Bogle (manga)

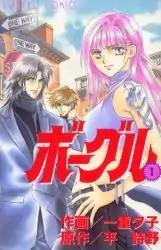
Cover of the first volume of "Bogle" as published by Akita Shoten

is a manga series written by Yuko Ichiju and illustrated by Shino Taira. The individual chapters were originally serialized in Akita Shoten's "Princess" magazine between February 6, 2002, and April 5, 2003. It was later published in three "tankōbon" volumes from August 22, 2002 to July 10, 2003. At the New York Anime Festival, Go! Comi announced the manga series was licensed for an English language release in North America. It was adapted into two drama CDs by King Records; the first was released on February 26, 2003, while the second was published on October 22, 2003.